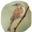
Label: bird